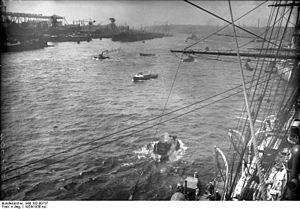
Blohm & Voss est une société de construction navale allemande, créée en 1877 et située à Hambourg.